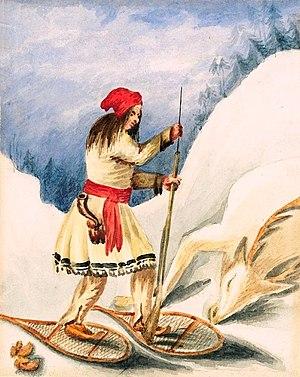
Nicolas Vincent, dit Tsawenhohi en wendat, né le 11 avril 1769 et mort le 31 octobre 1844 à Jeune-Lorette, est un homme politique huron-wendat. Il est notamment célèbre pour avoir défendu diplomatiquement les terres huronnes face aux Britanniques, ainsi que pour avoir établi le Plan Vincent.